Al-Urwah al-Wuthqa

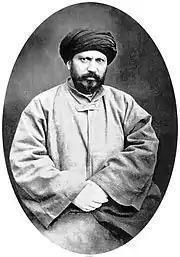
Jamal-al-Din Afghani advocated Islamic unity in the face of an increasingly stronger Christian Europe.

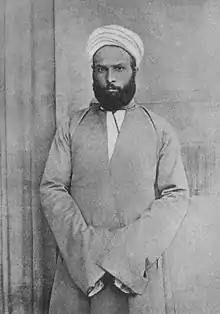
Muhammad Abduh was an Islamic modernist and rationalist.

The journal was founded in a room in Paris in 1884, and the first edition was published on March 13 of that year (corresponding with 15 Jumādā al-Ūlā, 1301). Ibrāhīm al-Muwayliḥī and his son Muhammad al-Muwaylihi, both in exile from the Ottoman Empire, helped with its publication.""